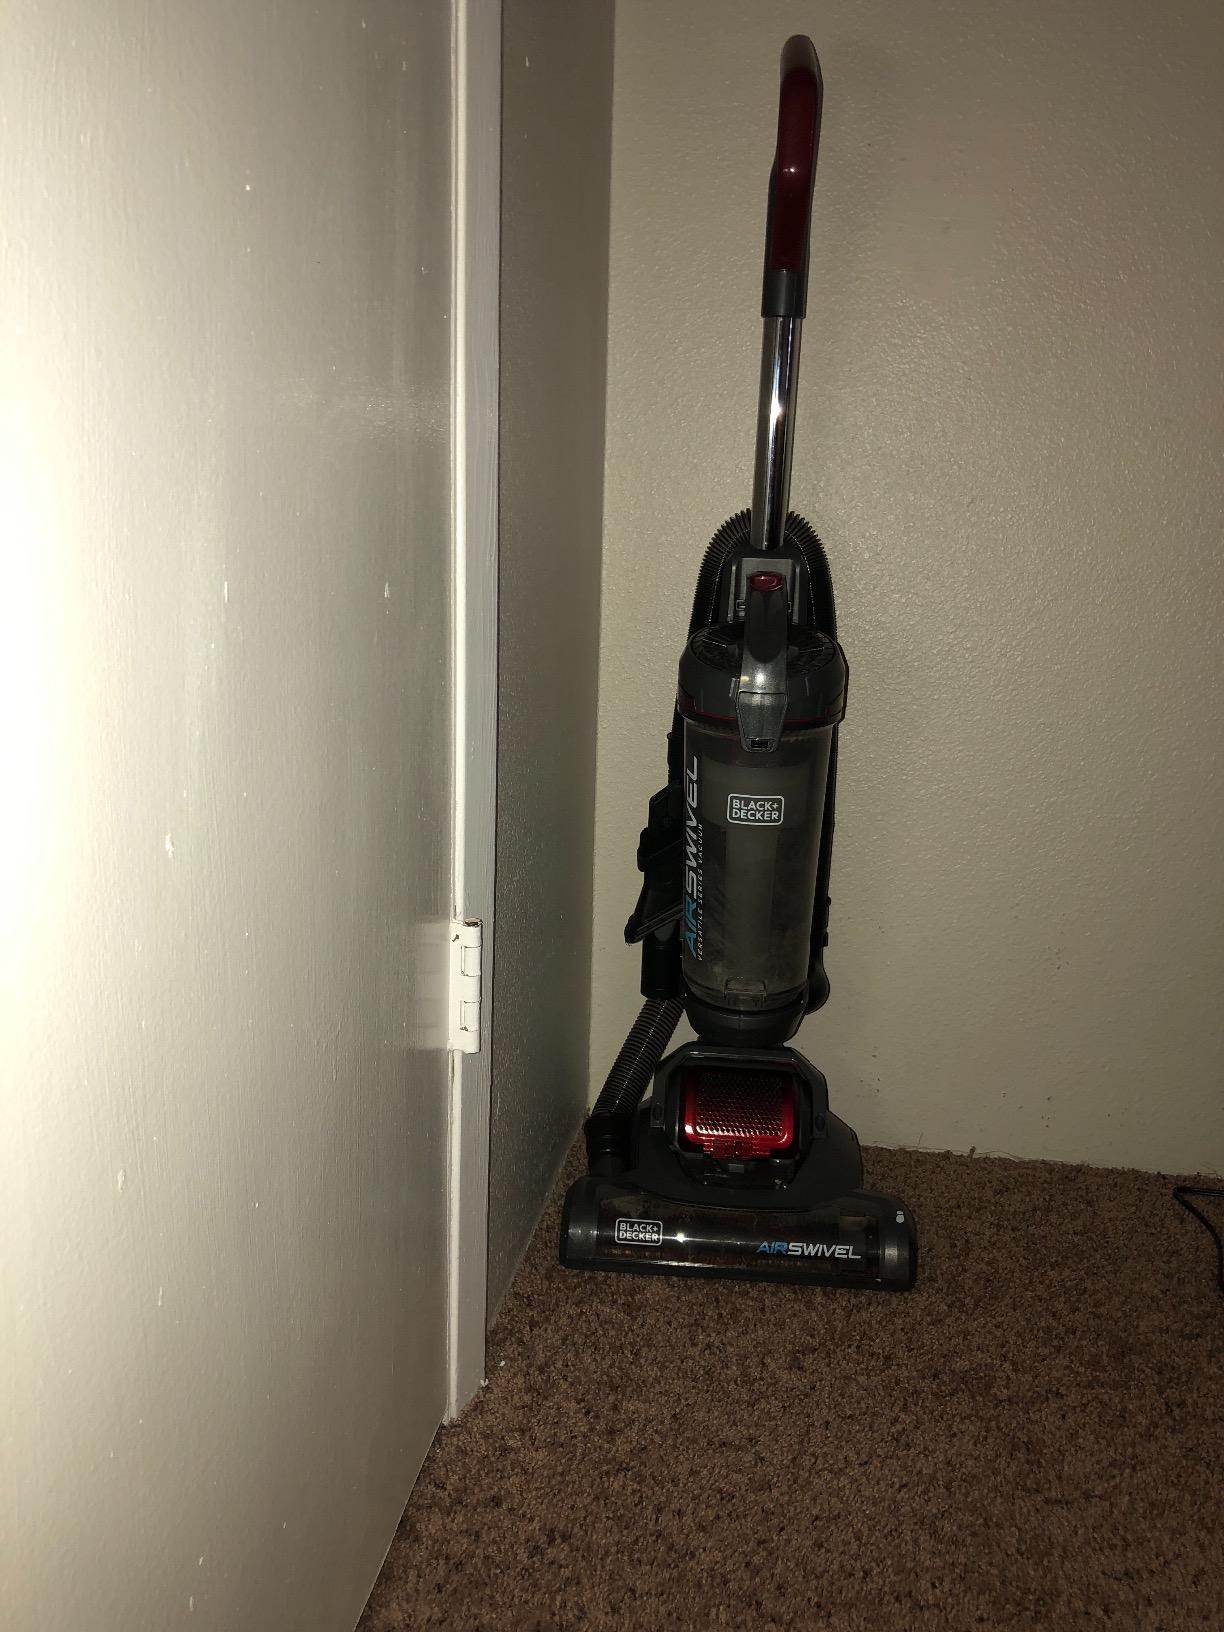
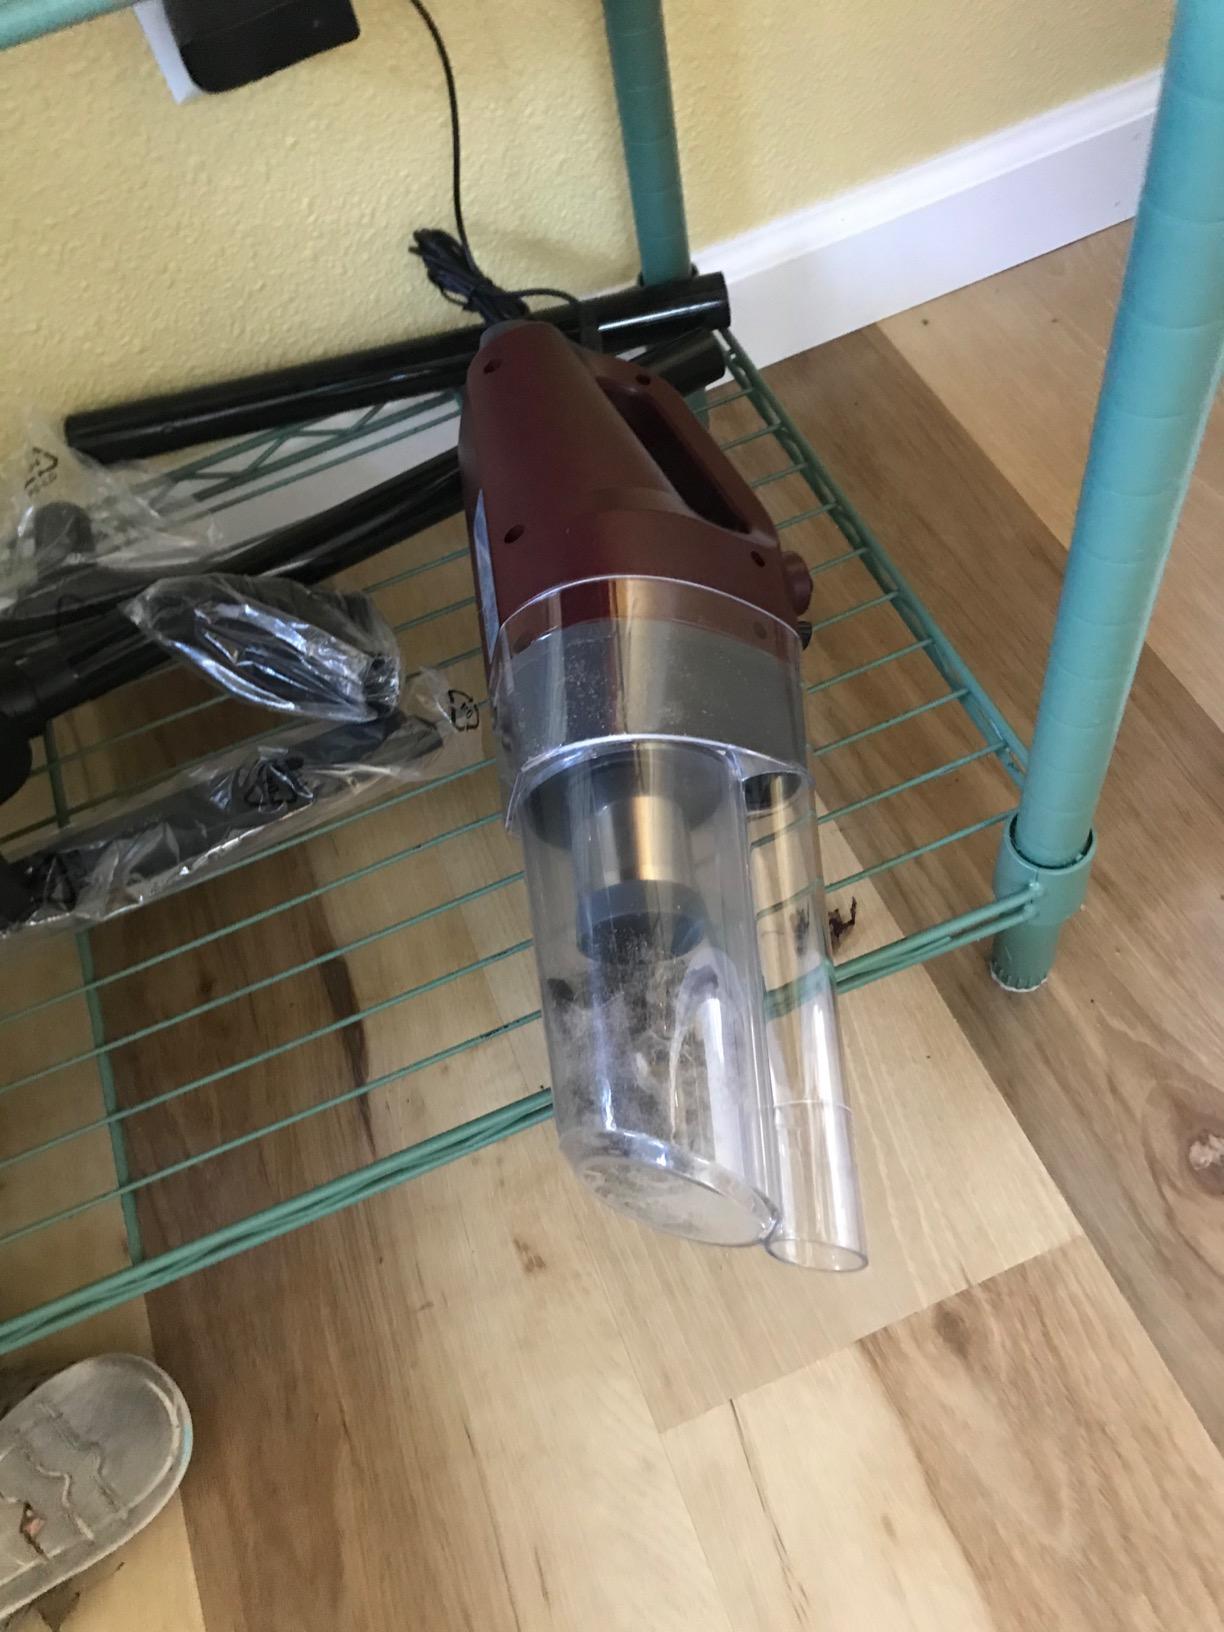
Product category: items_vacuum
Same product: no